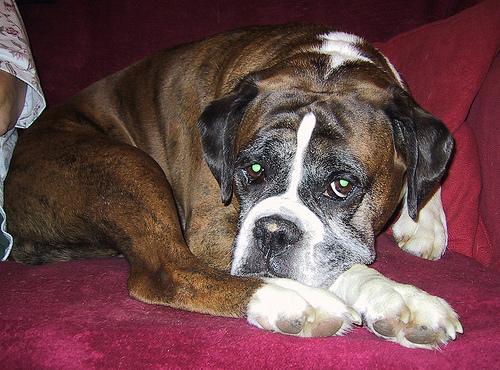
Breed: boxer